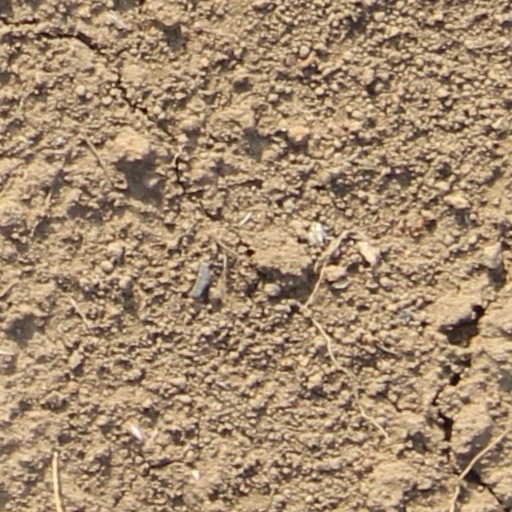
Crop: wheat